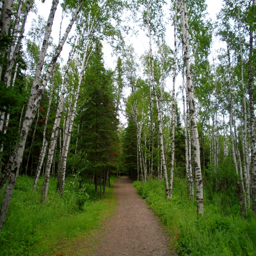
the smell of those trees are something else